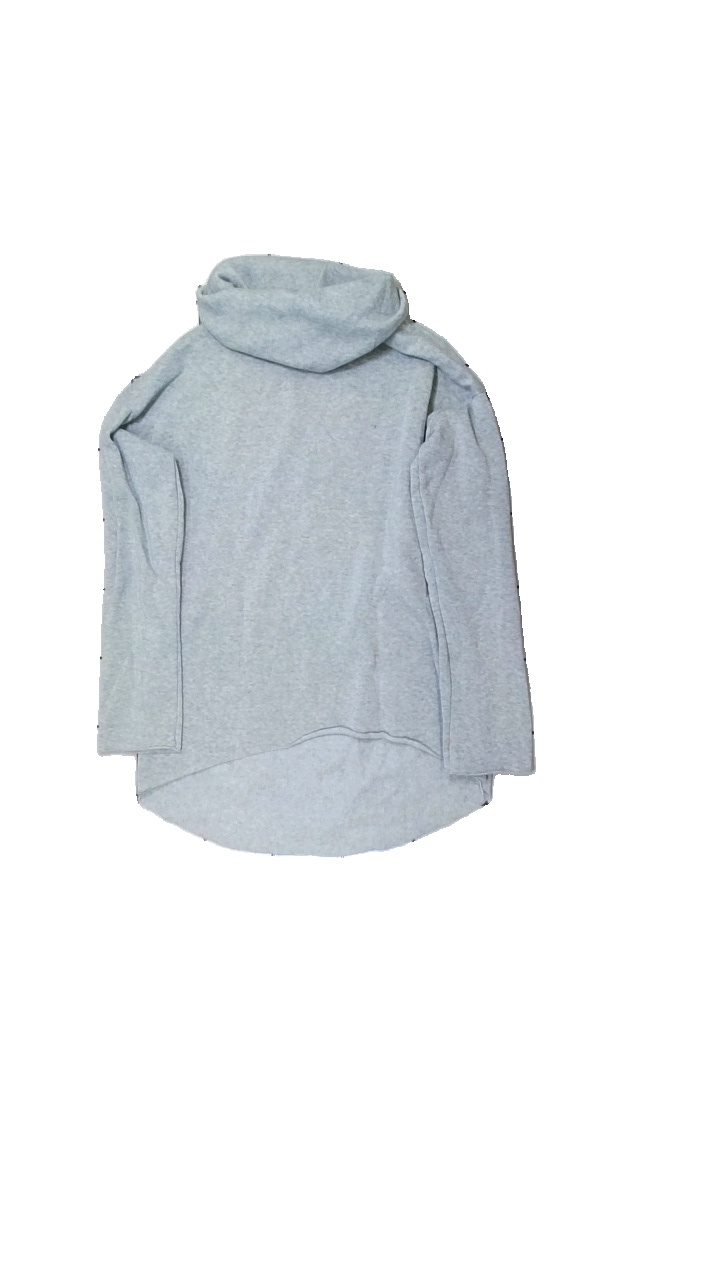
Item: Hoodie (Ladies)
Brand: Missing
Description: Lång hoddie
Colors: Grey
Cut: Turtle neck
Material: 100% polyester
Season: All
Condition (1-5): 3
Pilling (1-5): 4
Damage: smuts fläck vid ärmslut
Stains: Minor
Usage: Export
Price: <50